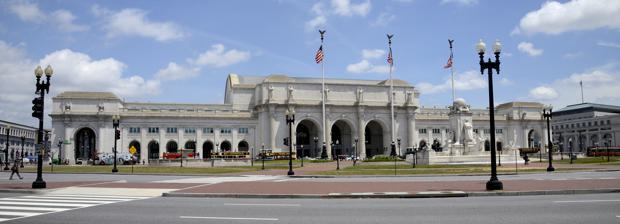
Building: Washington Union Station
Country: United States of America
Year built: 1907
U.S. train station and transport hub For the Washington Metro station, see Union Station (Washington Metro) . For the DC Streetcar station, see Washington Union Station § DC Streetcar . Union Station Washington, DC Amtrak , MARC and Virginia Railway Express station Union Station in May 2015 General information Location 50 Massachusetts Avenue NE Washington, D.C. , U.S. Coordinates 38°53′50″N 77°00′23″W / 38.89731°N 77.00626°W / 38.89731; -77.00626 Owned by United States Department of Transportation (station building and parking) Washington Terminal Company / Amtrak (platforms and tracks) Union Station Redevelopment Corp. leased to Ashkenazy Acquisition Corporation Operated by Jones Lang LaSalle Line(s) Amtrak Northeast Corridor CSX RF&P Subdivision Platforms 18 Tracks 22 Train operators Amtrak, MARC , VRE Bus stands located on the mezzanine level Bus operators WMATA Metrobus DC Circulator Maryland MTA Commuter Bus Loudoun County Commuter Bus PRTC Buses Greyhound Lines Peter Pan Bus Lines Washington Deluxe BestBus OurBus Connections at Union Station DC Streetcar at Union Station Metropolitan Branch Trail Construction Parking 2,448 spaces Bicycle facilities 180 Accessible Yes Other information Station code Amtrak : WAS IATA code ZWU Fare zone 1 (VREX) History Opened 1908 Rebuilt 1981–1989 Electrified January 28, 1935 (ceremonial) February 10, 1935 (regular service) Passengers FY 2023 4,751,405 (Amtrak only) Services Preceding station Amtrak Following station Terminus Acela BWI Airport toward Boston South Vermonter New Carrollton toward St. Albans Alexandria toward Chicago Cardinal Baltimore toward New York Alexandria toward Charlotte Carolinian Alexandria toward Miami Silver Meteor Floridian Rockville toward Chicago Alexandria toward New Orleans Crescent BWI Airport toward New York Alexandria toward Norfolk , Newport News or Roanoke Northeast Regional New Carrollton toward Boston South or Springfield Alexandria toward Savannah Palmetto New Carrollton toward New York Preceding station MARC Following station Silver Spring towards Martinsburg or Frederick Brunswick Line Terminus Terminus Camden Line Riverdale towards Camden Station Penn Line New Carrollton towards Perryville Preceding station Virginia Railway Express Following station L'Enfant toward Broad Run Manassas Line Terminus L'Enfant toward Spotsylvania Fredericksburg Line Former services Preceding station Amtrak Following station Terminus Chesapeake Capital Beltway toward Philadelphia–Suburban Alexandria toward Tri-State Hilltopper New Carrollton toward Boston South Terminus Metroliner Capital Beltway toward New York Silver Spring toward Cincinnati (River Road) Shenandoah Terminus Terminus National Limited Capital Beltway toward Kansas City Montrealer Capital Beltway toward Montreal Rockville toward Chicago Capitol Limited Terminus Alexandria toward Miami Silver Star Baltimore toward New York Preceding station Baltimore and Ohio Railroad Following station Takoma toward Chicago Main Line Riverdale toward Jersey City University toward Chicago Langdon toward Jersey City Preceding station Chesapeake and Ohio Railway Following station Alexandria toward Cincinnati Main Line Terminus Preceding station Pennsylvania Railroad Following station Terminus Philadelphia, Wilmington and Baltimore Railroad Landover toward Philadelphia Preceding station Southern Railway Following station Alexandria toward Birmingham Main Line Terminus Preceding station Richmond, Fredericksburg and Potomac Railroad Following station Seventh Street toward Richmond: Broad Street or Main Street Main Line Terminus Washington D.C. Union Station U.S. National Register of Historic Places Built 1908 Architect D.H. Burnham & Company (William Pierce Anderson, Daniel Burnham) Architectural style Classical , Beaux-Arts , among others NRHP reference No. 69000302 Designated March 24, 1969 Location Washington Union Station , known locally as Union Station , is a major train station , transportation hub, and leisure destination in Washington, D.C. Designed by Daniel Burnham and opened in 1907, it is Amtrak 's headquarters, the railroad's second-busiest station, and North America's 10th-busiest railroad station. The station is the southern terminus of the Northeast Corridor , an electrified rail line extending north through major cities including Baltimore , Philadelphia , New York City , and Boston , and the busiest passenger rail line in the nation. In 2015, it served just under five million passengers. An intermodal facility , Union Station also serves MARC and VRE commuter rail services, the Washington Metro , the DC Streetcar , intercity bus lines , and local Metrobus buses. It carries the IATA airport code of ZWU. At the height of its traffic, during World War II , as many as 200,000 passengers passed through the station in a single day. In 1988, a headhouse wing was added and the original station renovated for use as a shopping mall . As of 2014, Union Station was one of the busiest rail facilities and shopping destinations in the United States, visited by over 40 million people a year. However, the COVID-19 pandemic and other factors caused a sharp decline in retail and dining; by late 2022, more than half its commercial space was vacant, but Amtrak is attempting to regain control of the station and plans a major renovation and expansion. History Pre-Union Station terminals Before Union Station opened, each of the major railroads operated out of one of two stations: New Jersey Avenue Station (1851–1907): Baltimore and Ohio Railroad trains arrived and left from this railroad station. It was located at the corner of New Jersey Avenue NW and C Street NW. Baltimore and Potomac Railroad Station (1872–1907): Baltimore and Potomac Railroad (B&P), a subsidiary of the Pennsylvania Railroad , the Chesapeake and Ohio Railway , and the Southern Railway all left from this train station. It was located at the corner of B Street NW, now Constitution Avenue , and 6th Street NW. The Baltimore and Ohio Railroad line ran east on D Street NE across North Capitol Street, then north on Delaware Avenue NE. It divided into two lines. The Metropolitan branch continued north on 1st Street NE, turning east on New York Ave NE and continuing north through Eckington . The other line turned east onto I Street NE up to 7th Street NE where it headed back north on what is today West Virginia Avenue running next to the Columbia Institution for the Deaf and Dumb (now Gallaudet University ). 20th century Construction When the Pennsylvania Railroad and the Baltimore and Ohio Railroad announced in 1901 that they had agreed to build a new union station together, the city had two reasons to celebrate. The decision meant that both railroads would soon remove their trackwork and terminals from the National Mall . Though changes there appeared only gradually, the consolidation of the depots allowed the creation of the Mall as it appears today. Secondly, the plan to bring all the city's railroads under one roof promised that Washington would finally have a station both large enough to handle large crowds and impressive enough to befit the city's role as the federal capital. The station was to be designed under the guidance of Daniel Burnham , a famed Chicago architect and member of the U.S. Senate Park Commission, who in September 1901 wrote to the Commission's chairman, Sen. James McMillan , of the proposed project: "The station and its surroundings should be treated in a monumental manner, as they will become the vestibule of the city of Washington, and as they will be in close proximity to the Capitol itself." After two years of complicated and sometimes contentious negotiations, Congress passed S. 4825 (58th-1st session) entitled "An Act to provide a union railroad station in the District of Columbia" which was signed into law by 26th President Theodore Roosevelt on February 28, 1903. The Act authorized the Washington Terminal Company (which was to be jointly owned by the B&O and the PRR-controlled Philadelphia, Baltimore and Washington Railroad ) to construct a station "monumental in character" that would cost at least $4 million (equivalent to $114 million in 2023 ). (The main station building's actual cost eventually exceeded $5.9 million [equivalent to $168 million in 2023 ].) Including additional outlays for new terminal grades, approaches, bridges, viaducts, coach and freight yards, tunnels, shops, support buildings and other infrastructure, the total cost to the Terminal Company for all the improvements associated with Union Station exceeded $16 million (equivalent to $456 million in 2023 ). This cost was financed by $12 million (equivalent to $342 million in 2023 ) in first mortgage bonds as well as advances by the owners which were repaid by stock and cash. Each carrier also received $1.5 million (equivalent to $42.8 million in 2023 ) in government funding to compensate them for the costs of eliminating grade crossings in the city. The only railroad station in the nation specifically authorized by the U.S. Congress , the building was primarily designed by William Pierce Anderson of the Chicago architectural firm of D.H. Burnham & Company . Effect on the neighborhood Though the project was supported by the federal government, there was opposition at the local level. The new depot would displace residents and cleave new neighborhoods east of the tracks. On January 10, 1902, representatives of the railroads presented preliminary plans for the construction of the Union Depot (Union Station) to representatives of the District of Columbia. They proposed to build tunnels under the tracks for K, L, and M Streets NE and to close H Street . The street would be closed 300 feet (91 m) on both sides of Delaware Avenue (for a total of 600 feet [180 m]). If a tunnel was to be built for H Street NE, the cost would be an extra $10,000 (equivalent to $285,000 in 2023 ). Three days later, officers and members of the Northeast Washington Citizens' Association expressed their outrage to representatives of Congress and the railroads at an Association meeting at the Northeast Temple on H Street NE. The president of the Association claimed that the Pennsylvania Railroad controlled Congress; a member of the Association threatened to take the matter to court. The Association declared unacceptable the loss of a major access road to downtown for the residents of Northeast; the loss of millions of dollars of business properties and of the business it represented; the closure of a vital streetcar line used by commuters, considering the alternative cost of building an access across the tracks. At the association's March 10, 1902, meeting, its president told the audience that the District Commissioners had heard their complaints, and that H Street would remain open with a 750-foot (230 m) tunnel running under the tracks. More than 100 houses were demolished to make way for the station and its tracks. The demolition erased the heart of an impoverished neighborhood called " Swampoodle " where crime was rampant. It was the end of a community but the beginning of a new era for Washington, D.C. Tiber Creek , which was prone to flooding, was put in a tunnel . Delaware Avenue disappeared from the map between Massachusetts Avenue and Florida Avenue under the tracks. Only a small section remains, next to the tracks between L and M Streets NE. Opening and operation The first B&O train to arrive with passengers was the Pittsburgh Express , at 6:50 a.m. on October 27, 1907; the first PRR train arrived three weeks later on November 17. The main building itself was completed in 1908. Of its 32 station tracks, 20 enter from the northeast and terminate at the station's headhouse. The remaining 12 tracks enter below ground level from the south via a 4,033-foot twin-tube tunnel passing under Capitol Hill and an 898-foot long subway under Massachusetts Avenue, which allow through traffic direct access to the rail networks both north and south of the city. Among the new station's unique features was an opulent "Presidential Suite" (aka "State Reception Suite") where the U.S. President, State Department and Congressional leaders could receive distinguished visitors arriving in Washington. Provided with a separate entrance, the suite (which was first used by 27th President William Howard Taft in 1909) was also meant to safeguard the Chief Executive during his travels in an effort to prevent a repeat of the July, 1881 assassination of 20th President James A. Garfield in the old former Baltimore and Potomac Railroad Station . The suite was converted in December 1941, during World War II , to a U.S.O. (United Services Organization) canteen, which went on to serve 6.5 million military service members during World War II . Although closed on May 31, 1946, it was reopened in 1951 as a U.S.O. lounge and dedicated by President Harry Truman as a permanent "home away from home" for traveling U.S. Armed Services members. On the morning of January 15, 1953, the Pennsylvania Railroad's Federal , the overnight train from Boston , crashed into the station.  When the engineer tried to apply the trainline brakes two miles out of the platforms, he discovered that he only had engine brakes. A switchman on the approach to the station noticed the runaway train and telephoned a warning to the station, as the train coasted downhill into track 16. The GG1 electric locomotive, No. 4876, hit the bumper block at about 35 miles per hour (56 km/h), jumped onto the platform, destroyed the stationmaster's office at the end of the track, took out a newsstand, and was on its way to crashing through the wall into the Great Hall. Just then, the floor of the terminal, having never been designed to carry the 475,000-pound weight of this locomotive, gave way, dropping the engine into the basement. The 447,000-pound (202,800 kg) electric locomotive fell into about the center of what is now the food court . Remarkably, no one was killed, and passengers in the rear cars thought that they had only had a rough stop. An investigation revealed that an anglecock on the brakeline had been closed, probably by an icicle knocked from an overhead bridge. The accident inspired the finale of the 1976 film Silver Streak . The durable design of the GG1 made its damage repairable, and it was soon back in service after being hauled away in pieces to the PRR's main shops in Altoona, Pennsylvania . Before the latter action was undertaken, however, the GG1 and the hole it made were temporarily planked over and hidden from view due to the imminent inauguration of General Dwight D. Eisenhower as the thirty-fourth President of the United States. Until intercity passenger rail service was taken over by Amtrak on May 1, 1971, Union Station served as a hub for the Baltimore and Ohio Railroad , Chesapeake and Ohio Railway , Pennsylvania Railroad , and Southern Railway . The Richmond, Fredericksburg and Potomac provided a link to Richmond, Virginia , about 100 miles (161 km) to the south, where major north–south lines of the Atlantic Coast Line Railroad and Seaboard Air Line Railroad provided service to the Carolinas, Georgia and Florida. World War II was the busiest period in the station's history in terms of passenger traffic, with up to 200,000 people passing through on a single day. Trains at the station shortly after its completion, c. 1908 Train concourse, c. 1915 U.S.O. Lounge (former Presidential Suite), c. 1960 Decline See also: National Visitor Center The "Pit" In 1967, the chairman of the Civil Service Commission expressed interest in using Union Station as a visitor center during the upcoming Bicentennial celebrations. Funding for this was collected over the next six years, and the reconstruction of the station included outfitting the Main Hall with a recessed pit to display a slide show presentation. This was officially the PAVE (Primary Audio-Visual Experience), but was sarcastically referred to as "the Pit". The entire project was completed, save for the parking garage, and opening ceremonies were held on Independence Day 1976.  Due to a lack of publicity and convenient parking, the National Visitor Center was never popular. Financial considerations caused the National Park Service to close the theaters, end the slideshow presentation in "the Pit", and lay off almost three-quarters of the center's staff on October 28, 1978. During this time a replacement station for Amtrak had been built behind the Union Station concourse and under a parking garage. Two traffic lanes were planned but were actually only wide enough for 1-1/2 lanes. On observing its low ceiling and plastic chairs New Yorker magazine editor E. M. Frimbo described it as "...a bad small town bus terminal."  Train passengers had to walk 1,900 feet from the front door to the tracks.  The most common question asked at the Visitor Center was, "Where are the trains?" After the leaking roof caused the partial collapse of plaster from the ceiling in the eastern wing of the building, the National Park Service declared the entire structure unsafe on February 23, 1981, and sealed the structure to the public. Restoration The 1981 ceiling collapse deeply alarmed members of Congress and officials in the new Reagan administration . On April 3, despite a budget austerity push, administration officials proposed a plan to appropriate $7 million (equivalent to $19.9 million in 2023 ) to allow the Department of the Interior to finish its authorized $8 million (equivalent to $22.7 million in 2023 ) roof repair program. In addition, the government of the District of Columbia would be permitted to reprogram up to $40 million (equivalent to $114 million in 2023 ) in federal highway money to finish the parking garage at Union Station. On October 19, administration officials and members of the United States Senate Committee on Commerce, Science, and Transportation agreed on additional aspects of the plan. Up to $1 million (equivalent to $2.84 million in 2023 ) would be authorized and appropriated to fund a study on needed repairs at the station and a second study on the feasibility of turning Union Station into a retail complex. The Department of Transportation (DOT) was authorized to sign contracts with any willing corporation to construct a retail complex in and around Union Station. DOT was also authorized to spend up to $29 million (equivalent to $82.3 million in 2023 ) in already-appropriated money from its Northeast Corridor rail capital building program on Union Station repairs. The revised bill also required DOT to take control of Union Station from the Department of the Interior, and for DOT to buy out its lease with the station's private-sector owners. The buy-out would be spread over six years, for which $275,000 a year (equivalent to $7.8 million in 2023 ) was authorized and appropriated. The bill required DOT to operate Union Station as a train station once more, complete with ticketing, waiting areas, baggage areas, and boarding. Although no statement was made in the bill, Senate aides said the intent was to have Amtrak tear down its 1960s-era station at the rear of Union Station and move its operations back inside. The Senate passed the bill unanimously on November 23. The House approved the bill on December 16. President Ronald Reagan signed the Union Station Redevelopment Act into law on December 29. As a result of the Redevelopment Act of 1981, Union Station was closed for restoration and refurbishing. Mold was growing in the leaking ceiling of the Main Hall, and the carpet laid out for an Inauguration Day celebration was full of cigarette-burned holes. In 1988, Secretary of Transportation Elizabeth Dole awarded $70 million (equivalent to $156 million in 2023 ) to the restoration effort. "The Pit" was transformed into a new basement level, and the Main Hall floor was refitted with marble.  While installing new HVAC systems, crews discovered antique items in shafts that had not been opened since the building's creation. Remodel Trains on the platform in January 1994 Washington Union Station with the United States Capitol in the background in May 2022 The Amtrak boarding area in November 2016. It is behind the original structure opened in September 1988 The station reopened in its present form on September 29, 1988. The former "Pit" area was replaced with an AMC movie theater (later Phoenix Theatres), which closed on October 12, 2009, and was replaced with an expanded food court and a Walgreens store. The food court still retains the original arches under which the trains were parked as well as the track numbers on those arches. A variety of shops opened along the Concourse and Main Hall, and a new Amtrak terminal at the back behind the original Concourse. Trains no longer enter the original Concourse, but the original, decorative gates were relocated to the new passenger concourse. In 1994, this new passenger concourse was renamed to honor W. Graham Claytor Jr. , who served as Amtrak's president from 1982 to 1993. The decorative elements of the station were also restored. The skylights were preserved, but sunlight no longer illuminates the Concourse because it is blocked by the newer roof structure built directly overhead to support the aging, original structure. 21st century In July 2012, Amtrak announced a four-phase, $7 billion plan to revamp and renovate the station over 15 to 20 years. The proposed conversion would "double the number of trains and triple the number of passengers in gleaming, glass-encased halls". Then-Amtrak President and CEO Joseph H. Boardman hoped the federal government would finance "50 to 80 percent" of the project. In June 2015, the Union Station Redevelopment Corporation released a Historic Preservation Plan to guide preservation and restoration at the station complex. A new decline The cinema closed in 2009, B. Smith's restaurant and Barnes & Noble in 2013, and the latter's replacement, H&M , in 2019. Amtrak moved its headquarters offices from Union Station to a nearby building in 2017. That same year, the Trump administration listed an $8.7 billion expansion and refurbishment of Washington Union Station as an infrastructure funding priority. In the early 2020s, the station saw a further decline in the number of restaurants and stores as a result of the COVID-19 pandemic . "A once-thriving terminal is now filled with vacant storefronts," the Washington Post reported in 2022. "Union Station had as many as 100 stores more than two decades ago. It’s down to about 40 retailers and eateries while more than half its commercial space sits vacant." The station continued to wrestle with issues stemming from homeless people camped around the station and relying on its waiting and restroom facilities. Columbus Circle has been rebuilt to fix its deteriorated roadbed, adjust the passenger pickup/dropoff locations, streamline the taxi stand, and better accommodate tour buses. Renovation plans In April 2022, Amtrak began condemnation proceedings to take over the leasehold interest, saying that “poor maintenance and lack of capital investment” had “plagued” the station for years. In the meantime, the agency described plans for a major renovation and expansion, which seek to triple passenger capacity and double train capacity by modernizing and expanding station facilities over 20 years. The "Second Century Plan" accommodates Burnham Place, a planned transit-oriented, three million square-foot mixed-use development over the existing rail yard, that will connect the station complex to the burgeoning neighborhoods of NoMa and the H Street Corridor . The plan cleared a regulatory gate in March 2024, when the Federal Railroad Administration completed its final environmental impact statement. On April 17, 2024, U.S. District Court Judge Amit Mehta ruled that Amtrak could seize the station’s commercial space through eminent domain , with the price to be set later. Officials said the renovation could start as early as 2027. Architecture See also: Architecture of Washington, D.C. The central interior of Union Station in August 2017 Architect Daniel H. Burnham , assisted by Pierce Anderson , was inspired by a number of architectural styles . Classical elements included the Arch of Constantine (exterior, main façade) and the great vaulted spaces of the Baths of Diocletian (interior); prominent siting at the intersection of two of Pierre (Peter) Charles L'Enfant 's avenues, with an orientation that faced the United States Capitol just five blocks away; a massive scale, including a façade stretching more than 600 feet (180 m) and a waiting room ceiling 96 feet (29 m) above the floor; stone inscriptions and allegorical sculpture in the Beaux-Arts style ; expensive materials such as marble, gold leaf and white granite from a previously unused quarry. In the Attic block, above the main cornice of the central block, stand six colossal statues (modeled on the Dacian prisoners of the Arch of Constantine) created by Louis St. Gaudens . These are entitled " The Progress of Railroading " and their iconography expresses the confident enthusiasm of the American Renaissance movement: Prometheus (for Fire) Thales (for Electricity) Themis (for Freedom and Justice) Apollo (for Imagination and Inspiration) Ceres (for Agriculture) Archimedes (for Mechanics) Prometheus (Fire) Thales (Electricity) Themis (Freedom and Justice) Ceres (Agricul-ture) Archimedes (Mechanics) The substitution of Agriculture for Commerce in a railroad station iconography vividly conveys the power of a specifically American lobbying bloc. St. Gaudens also created the 26 centurions for the station's main hall. The massive plaster statues which were modelled after ancient Roman soldiers, are also called Legionnaires and symbolically, they are a protective force, guarding over all who travel through the halls of Union Station. Burnham drew upon a tradition, launched with the 1837 Euston railway station in London, of treating the entrance to a major terminal as a triumphal arch . He linked the monumental end pavilions with long arcades enclosing loggias in a long series of bays that were vaulted with the lightweight fireproof Guastavino tiles favored by American Beaux-Arts architects. The final aspect owed much to the Court of Heroes at the World's Columbian Exposition of 1893 in Chicago, where Burnham had been coordinating architect.  The setting of Union Station's façade at the focus of converging avenues in a park-like green setting is one of the few executed achievements of the City Beautiful movement: elite city planning that was based on the "goosefoot" ( patte d'oie ) of formal garden plans made by Baroque designers such as André Le Nôtre . The station held a full range of dining rooms and other services, including barber shops and a mortuary.  Union Station was equipped with a presidential suite which is now occupied by a restaurant. Panoramic image of the great hall in June 2016 Services The food court at Union Station in February 2006 Trains Union Station is served by Amtrak 's high-speed Acela Express , Northeast Regional , and several of Amtrak's long-distance trains (including, among others, the Floridian , Crescent , and Silver Service trains). From Union Station, Amtrak also operates long-distance service to the Southeast and Midwest, including many intermediate stops to destinations such as Chicago , Charlotte , New Orleans , and Miami . In fiscal 2011, an average of more than 13,000 passengers boarded or got off Amtrak trains each day. It is also the busiest station that can handle the railroad's Superliner railcars; inadequate tunnel clearances in Baltimore and New York preclude the use of Superliners on most Eastern routes. The station is the terminus for commuter railways that link Washington to Maryland and West Virginia ( MARC ) and Northern Virginia ( Virginia Railway Express ). The food court from above in April 2018 The station's tracks are split between a ground level and a lower level. The ground level contains tracks 7–20 (tracks 1–6 no longer exist), which are served by high-level bay platforms at the door level of most trains. These tracks are used by all MARC commuter rail services, all Amtrak Acela Express trains, the Amtrak Capitol Limited, and Amtrak Northeast Regional trains that terminate at the station. All of the tracks on this level terminate at the station and are only used by trains arriving from and departing to the north. The lower level contains tracks 22–29, which are served by low-level platforms at the track level. These platforms are served by all VRE trains, all Amtrak long-distance trains that serve the station except for the Capitol Limited , and Amtrak Northeast Regional trains that continue south to Virginia. Unlike the tracks on the upper level, the lower level tracks run through under the station building and Capitol Hill via the First Street tunnel . Electrification ends at the station, and all trains continuing south through the tunnel must have their electric engines swapped out for diesel locomotives. For example, when a southbound Northeast Regional train arrives on a lower-level platform on its way to Newport News, Virginia , its Siemens ACS-64 electric engine is removed and set aside. A GE Genesis diesel engine that was earlier removed from a northbound train is coupled to the front of the southbound, and it continues through the tunnel toward Virginia. The ACS-64 is readied for a Northeast Regional arriving from Alexandria , and once coupled pulls the train toward Baltimore, Philadelphia, and New York or Boston. Transit Union Station street viewed from the nearby NoMa neighborhood of Washington D.C. in January 2021 with a Red Line train in the distance A nearby Washington Metro station connects to the Red Line . The Metrorail station is underground beneath the western side of the building. Entrances are inside Union Station with direct access from the high-level MARC and Amtrak platforms, from the east side of First Street NE, or from just outside the station at Massachusetts Avenue NE, providing access to the main concourse. Buses of the Georgetown -Union Station route of the DC Circulator system stop within the facility every ten minutes during operating hours. The DC Streetcar 's H Street/Benning Road Line serves the station from a stop on the H Street Bridge (a.k.a. the "Hopscotch Bridge") directly north of the station. The stop is accessible via the station's parking garage. Preceding station DC Streetcar Following station Terminus H Street/Benning Road Line 3rd Street toward Oklahoma Avenue Intercity buses On August 1, 2011, John Porcari , the United States Deputy Secretary of Transportation , announced that Greyhound Lines , BoltBus , Megabus , and Washington Deluxe would begin operating intercity buses later that year from a new bus facility in the station's parking garage. By November 15, 2011, BoltBus, Megabus, Tripper Bus, and Washington Deluxe were operating from the new facility. On September 26, 2012, Greyhound and Peter Pan Bus Lines moved all of their Washington, D.C., operations to the facility. In 2017, OurBus began offering service from Union Station to Maryland, New Jersey, and New York. On August 16, 2024, Megabus discontinued service nationwide after the parent company filed for bankruptcy earlier in the year, prompting Peter Pan to take over the former's northeastern bus routes from Union Station. Maintenance The Ivy City Yard, just north of Union Station, houses a large Amtrak maintenance facility. This includes the new maintenance facility for the Acela high-speed train sets. Amtrak also does contract work for MARC 's electric locomotives. Metro's Brentwood maintenance facility is also in the southwest corner of the Ivy City Yard. Riders on the Metro Red Line between Union Station and Rhode Island Avenue Station get an aerial view of the south end of the Ivy City Yard. Owner Union Station is owned by Amtrak and the United States Department of Transportation . The DOT owns the station building itself and the surrounding parking lots, while Amtrak owns the platforms and tracks through the Washington Terminal Company : a nearly wholly-owned subsidiary (99.9% controlling interest). The non-profit Union Station Redevelopment Corporation managed the station on behalf of the owners, but an 84-year lease of the property is held by New York-based Ashkenazy Acquisition Corporation and managed by Chicago-based Jones Lang LaSalle . In popular culture Washington Union Station has appeared in several movies and television shows. Among them are Mr. Smith Goes to Washington (1939), Strangers on a Train (1951), Don't Give Up the Ship (1959), Hannibal (2001), Collateral Damage (2002), and Head of State (2003). Union Station Facade Gallery Map showing the impact of the railway tracks Map showing the impact of Union Station A 1902 drawing of a proposal for the design of Union Station Union Station in 1906 before its opening. Notice the absence of the Columbus Fountain Statue of Thales representing electricity being hoisted up Interior, Waiting Room ca. 1915 Union Station's interior waiting room. Interior of Union Station train concourse from West South Front Entrance, 1968 Detail of the west end of the main entrance pavilion, showing statuary and inscription Great Hall in June 2024 Ceiling of the great hall in May 2023 East Hall in June 2024 See also Transport portal Trains portal Engineering portal Freedom Bell, American Legion , an artwork installed in front of Union Station List of busiest railway stations in North America Norwegian Christmas Tree in Washington, D.C. References